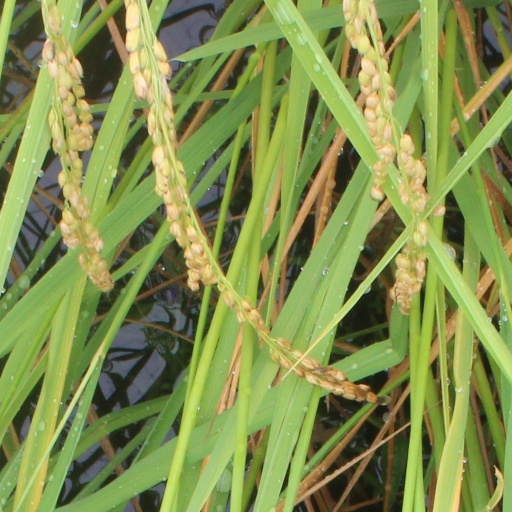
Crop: rice